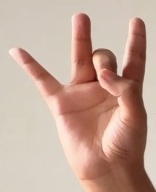
ASL sign: 8